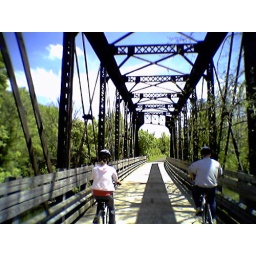
Tracy, her Dad and I in Ohio riding bikes on a path on top of an old train trestle.